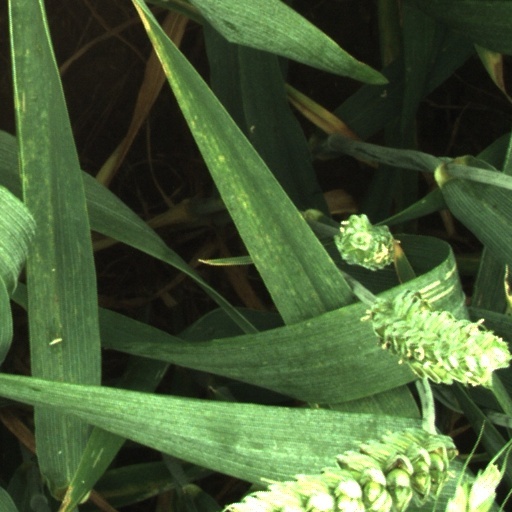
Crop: wheat